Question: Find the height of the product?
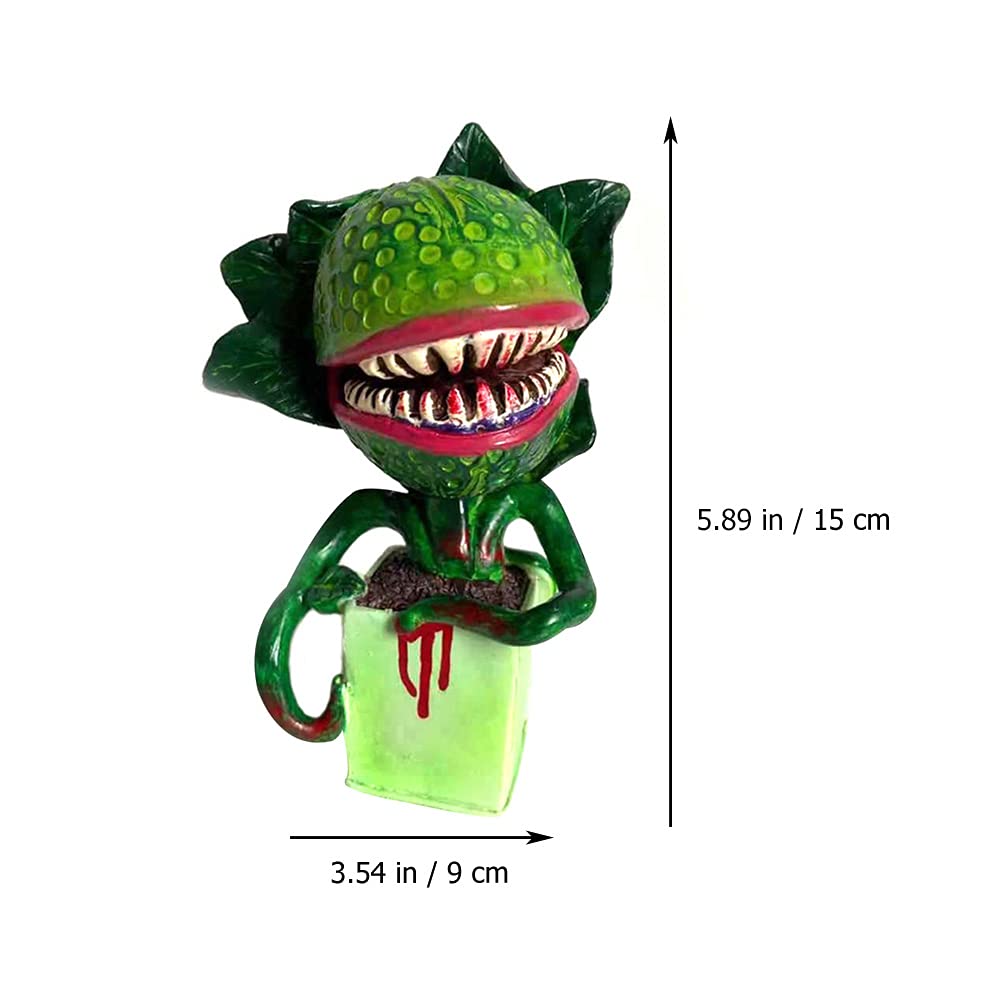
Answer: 5.89 inch